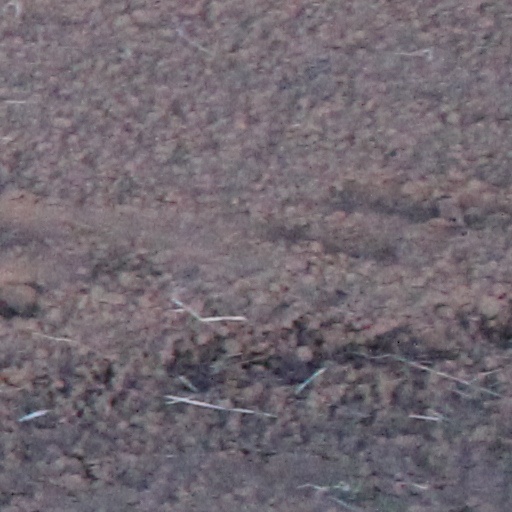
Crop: wheat